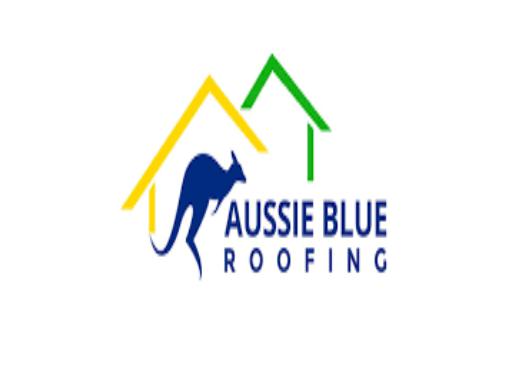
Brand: Aussie
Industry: Others